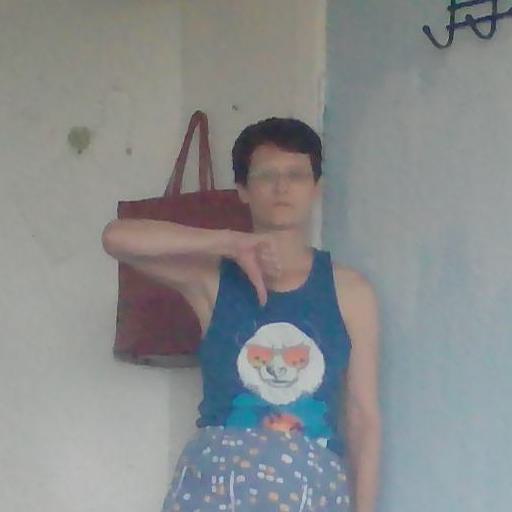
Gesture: dislike